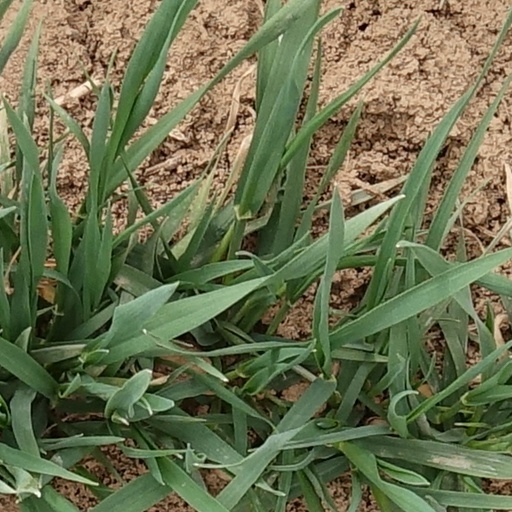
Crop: wheat